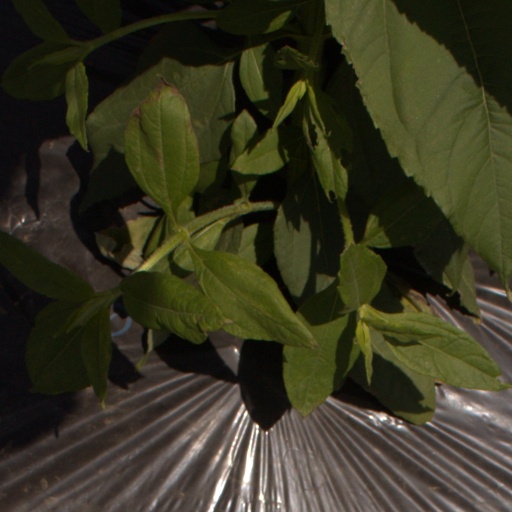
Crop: Jerusalem artichoke